Isabel Neville, Duchess of Clarence

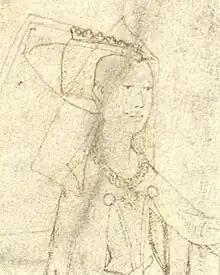
Posthumous drawing of Isabel from the Rous Roll, c. 1483

Lady Isabel Neville (5 September 1451 – 22 December 1476) was the elder daughter and co-heiress of Richard Neville, 16th Earl of Warwick (the "Kingmaker" of the Wars of the Roses), and Anne de Beauchamp, suo jure 16th Countess of Warwick. She was the wife of George Plantagenet, 1st Duke of Clarence. She was also the elder sister of Anne Neville, wife and consort of Clarence's brother, Richard III.